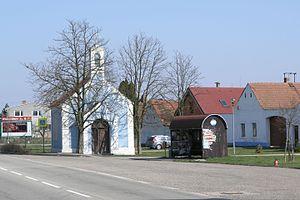
Dasný est une commune du district de České Budějovice, dans la région de Bohême-du-Sud, en République tchèque. Sa population s'élevait à 336 habitants en 2020.